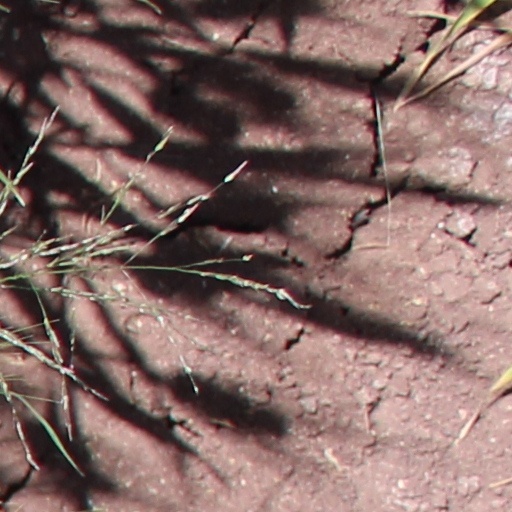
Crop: wheat